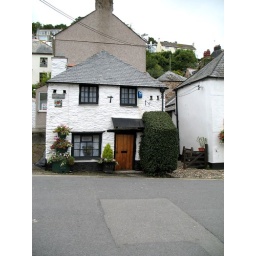
The smallest house in Looe.I could touch the first floor window :-)